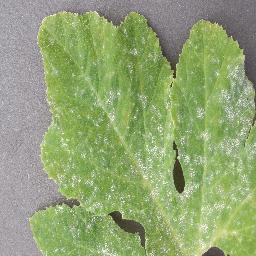
Label: Squash___Powdery_mildew